Patience Peninsula

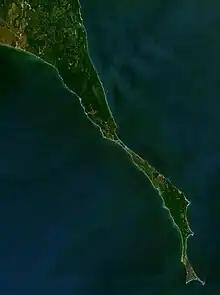
View of Cape Patience from space.

Cape Patience ("Poluostrov Terpeniya") is a peninsula protruding km of east-central Sakhalin Island into the Sea of Okhotsk. It forms the eastern boundary of the Gulf of Patience. The width of the peninsula varies from less than , at the Lodochniy Isthmus, to at its widest point. It reaches a maximum elevation of . The cape is the southernmost extension (on land) of the East Sakhalin Mountains, a north-south range that runs along the eastern side of Sakhalin Island.